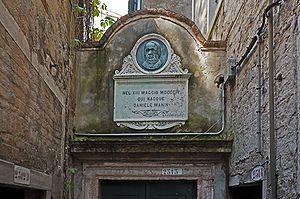
Maison natale de Daniele Manin, Ramo Astori, Sestiere di San Polo Venise. Italiano: Luogo di nascita di Daniele Manin, Ramo Astori, Sestiere di San Polo Venezia.
Daniele Manin, est un homme politique italien, né à Venise le 13 mai 1804 et est mort à Paris le 22 septembre 1857. Il est un des acteurs du Risorgimento, en devenant le chef de l’éphémère République de Saint-Marc.